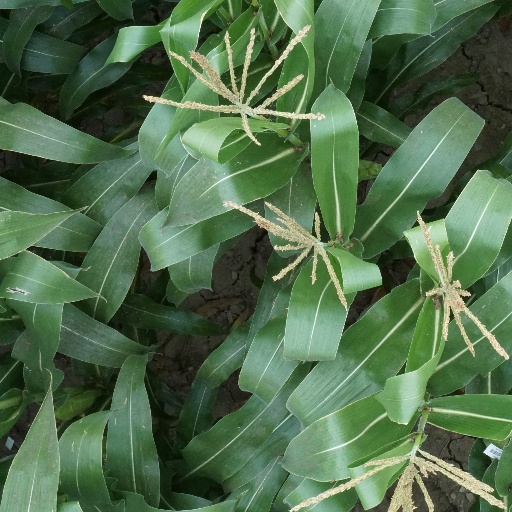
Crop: maize; corn